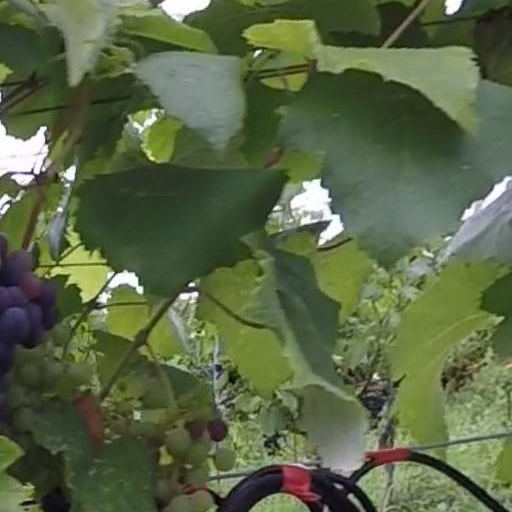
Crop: grape